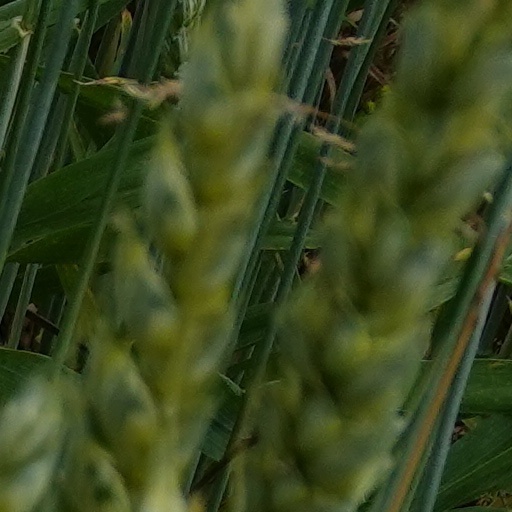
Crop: wheat